Prehistoric art

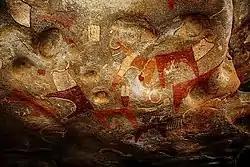
Long-horned cattle and other rock art in the Laas Geel complex.

The Iron Age saw the development of anthropomorphic sculptures, such as the warrior of Hirschlanden, and the statue from the Glauberg, Germany. Hallstatt artists in the early Iron Age favored geometric, abstract designs perhaps influenced by trade links with the Classical world.